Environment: real
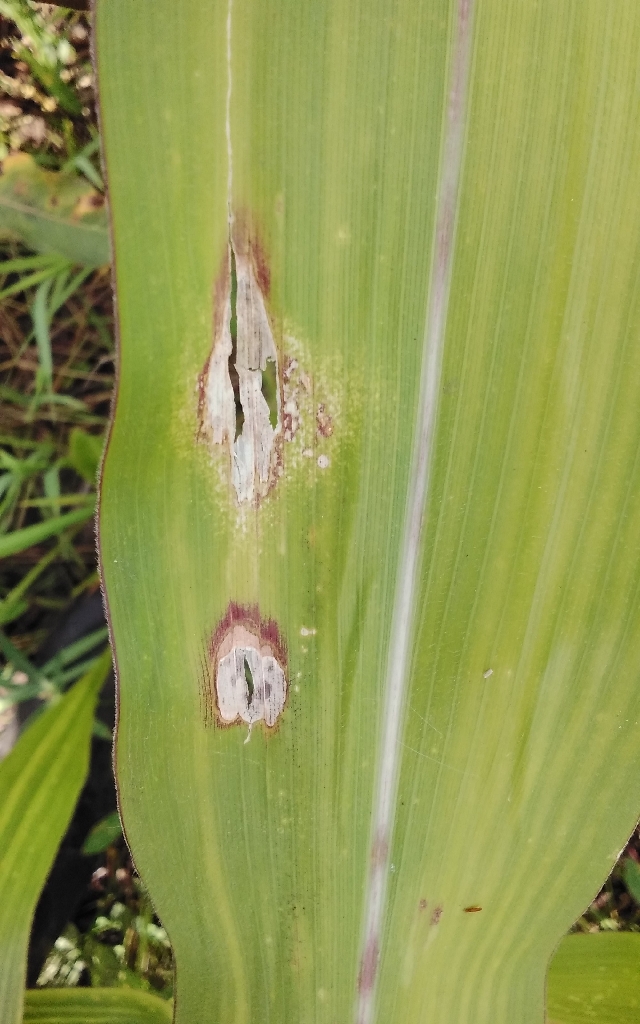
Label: northern_corn_leaf_blight